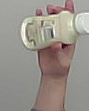
Product: heinz_mayo